Sky position (RA, Dec in degrees): 196.351, 20.419
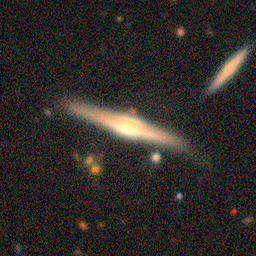
Galaxy morphology: Edge-on Galaxies with Bulge